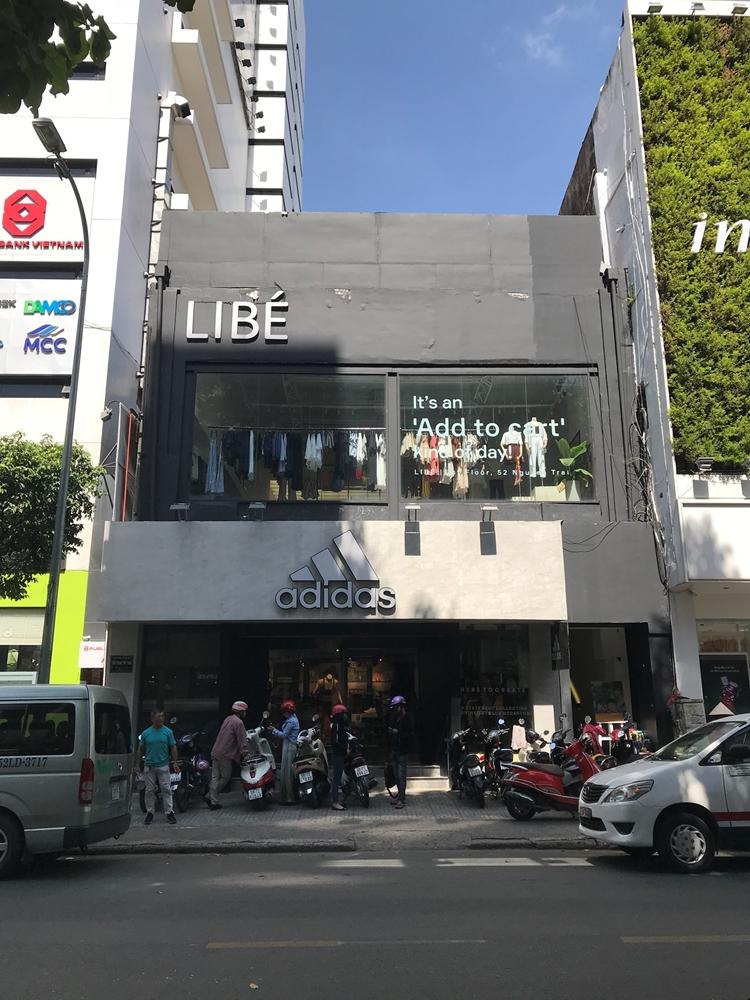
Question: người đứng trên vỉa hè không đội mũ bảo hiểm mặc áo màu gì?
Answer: người đứng trên vỉa hè không đội mũ bảo hiểm mặc áo màu xanh lá